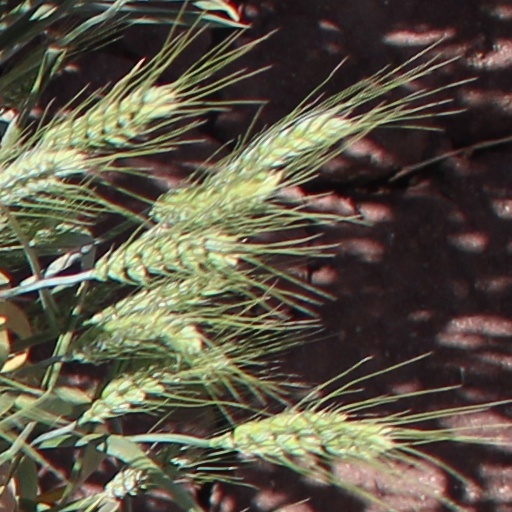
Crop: wheat